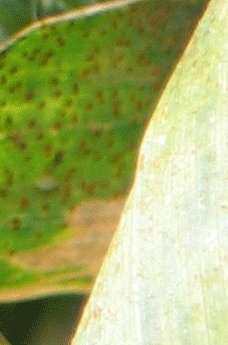
Label: Wheat___Brown_Rust